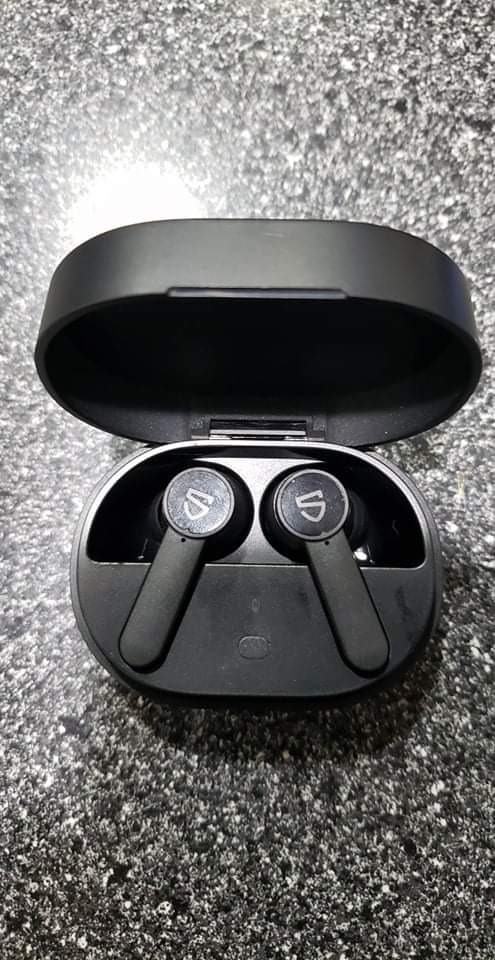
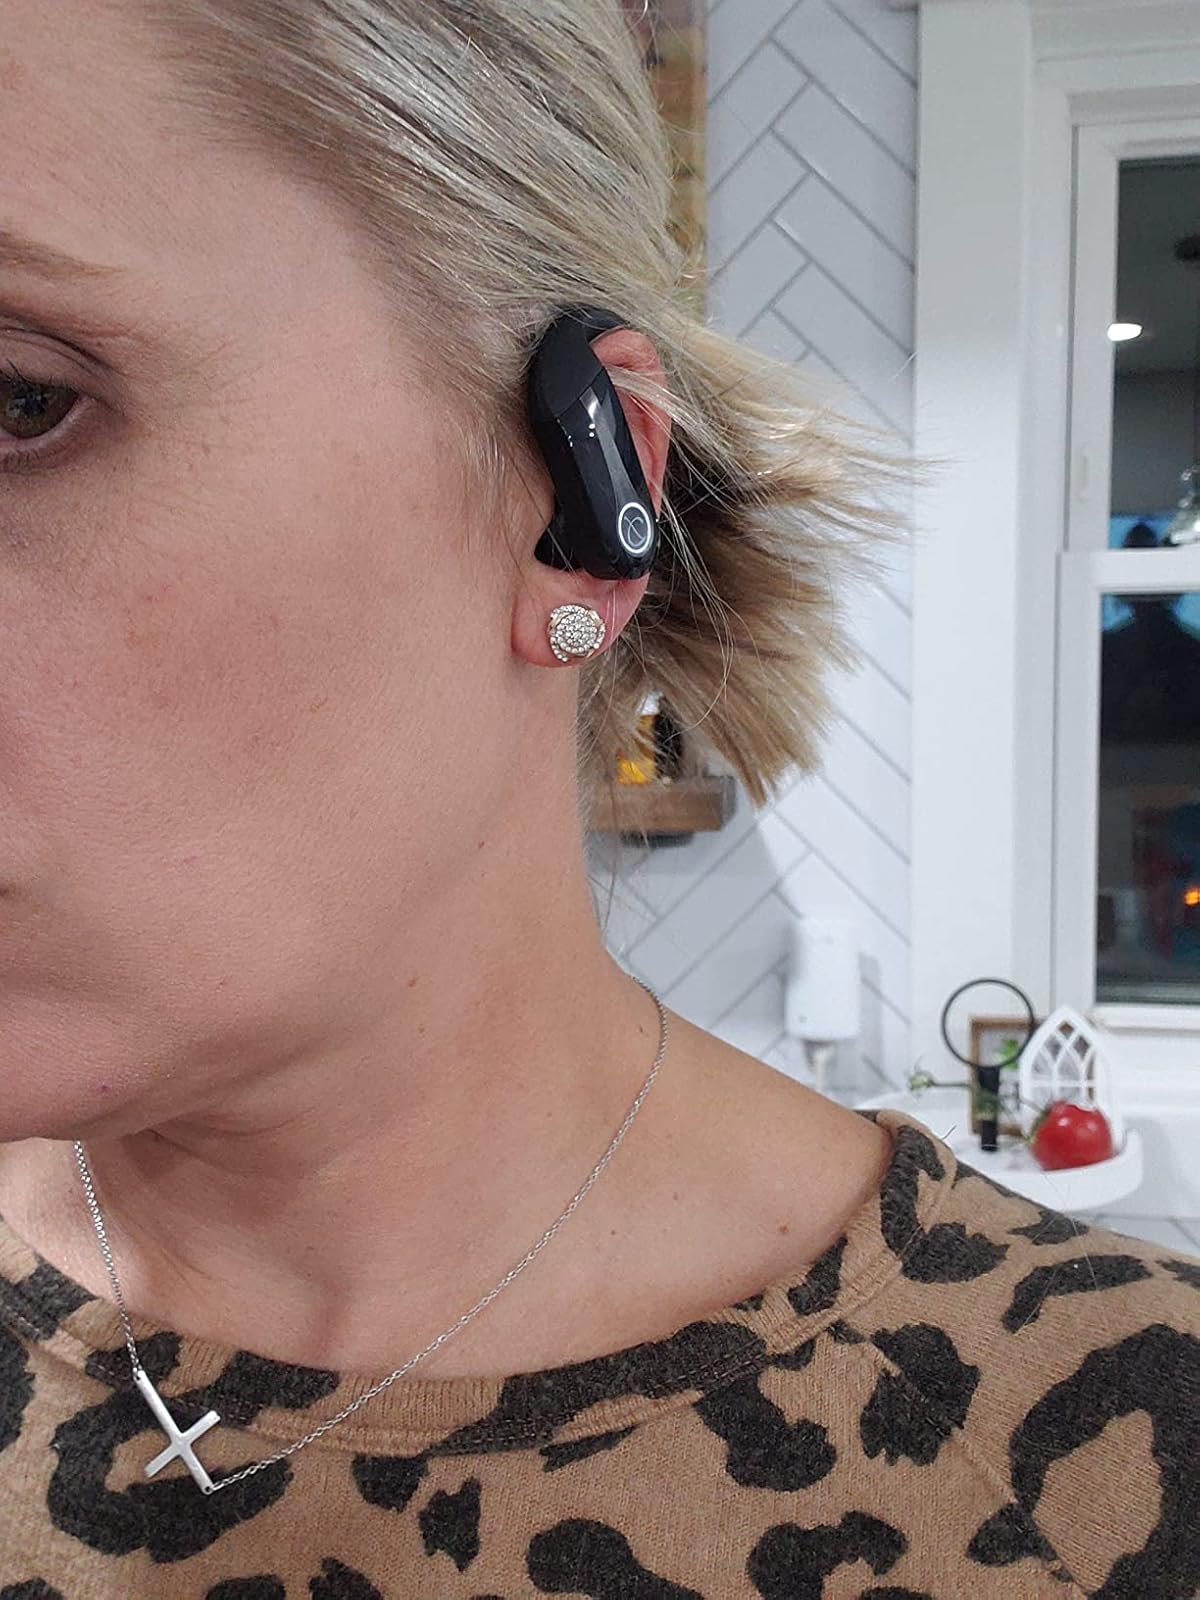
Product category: earbuds
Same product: no